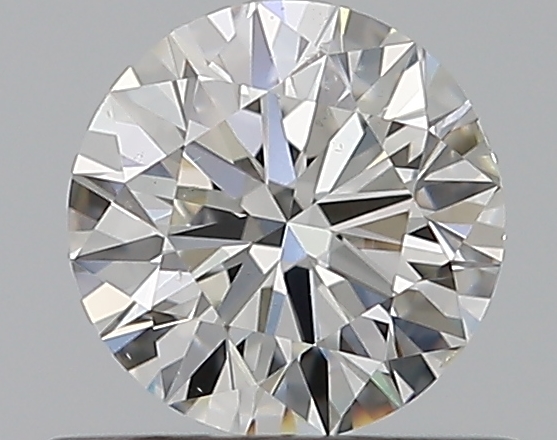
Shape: round
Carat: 0.5
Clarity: SI1
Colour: G
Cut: EX
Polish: EX
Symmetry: VG
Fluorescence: N
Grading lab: GIA
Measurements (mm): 5.06 x 5.1 x 3.12